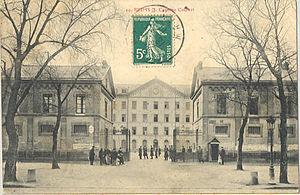
La mobilisation française de 1914 est l'ensemble des opérations au tout début de la Première Guerre mondiale qui permet de mettre l'armée et la marine françaises sur le pied de guerre, avec notamment le rappel théorique sous les drapeaux de tous les Français aptes au service militaire. Planifiée de longue date, l'affectation de chaque homme était prévue selon son âge et sa résidence.
Le 132ᵉ régiment d'infanterie est un régiment d'infanterie de l'Armée de terre française créé sous la Révolution à partir de la 132ᵉ demi-brigade de première formation.
L'ordre de bataille de l'armée française en août 1914 fournit l'organisation de l'armée de terre française tel que prévu selon le plan de mobilisation et de concentration, le plan XVII, appliqué à partir du 2 août 1914, veille de l'entrée de la France dans la Première Guerre mondiale. Cette structure est modifiée dès le premier mois de guerre.
La garnison de Reims, importante depuis la fin du XIXᵉ siècle, était au siècle dernier le lieu de stationnement de nombreuses formations militaires. Celles-ci totalisaient plusieurs milliers de soldats qui étaient logés dans de nombreuses casernes. Parmi ces casernes – aujourd'hui toutes désaffectées ou disparues – figuraient notamment la caserne Colbert, la caserne Jeanne d'Arc, les casernes Neufchâtel Caserne Drouet d'Erlon devenu Maistre.